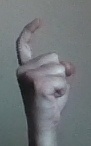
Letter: ra